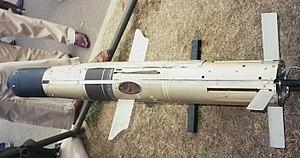
Missile anti-char ERYX, Journées Nation Défense, Esplanade des Invalides, Paris, France, 24-25 septembre 2005